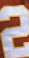
Number: 2